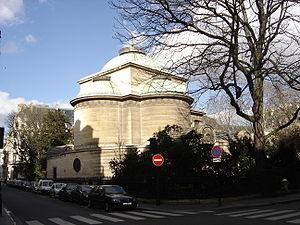
La chapelle expiatoire est une chapelle du 8ᵉ arrondissement de Paris, située au 29 rue Pasquier, construite dans le square Louis-XVI, à l’emplacement de l’ancien cimetière de la Madeleine où avaient été inhumés les corps de Louis XVI et de Marie-Antoinette avant leur transfert à la basilique Saint-Denis le 21 janvier 1815. Certains gardes suisses tués lors de la prise du palais des Tuileries, le 10 août 1792 y sont aussi inhumés.